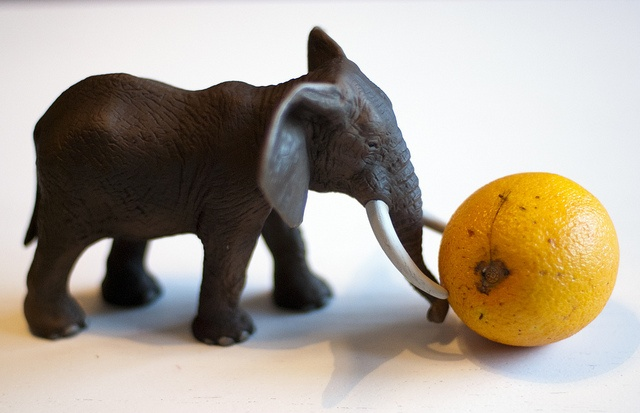
A cute little elephant with its tusks by a ripe orange.
A small elephant toy pushed against an orange.
A tiny elephant stands next to an orange
An elephant standing next to a giant orange.
A small elephant toy pushing an orange with his tusks.